See You in Valhalla

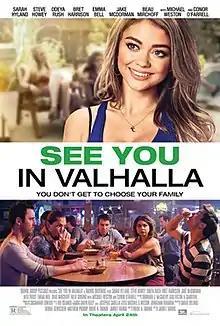

See You in Valhalla is a 2015 American drama film written by Brent A. Tarnol and directed by Jarret Tarnol and starring Sarah Hyland, Steve Howey, Odeya Rush, Bret Harrison, and Emma Bell.